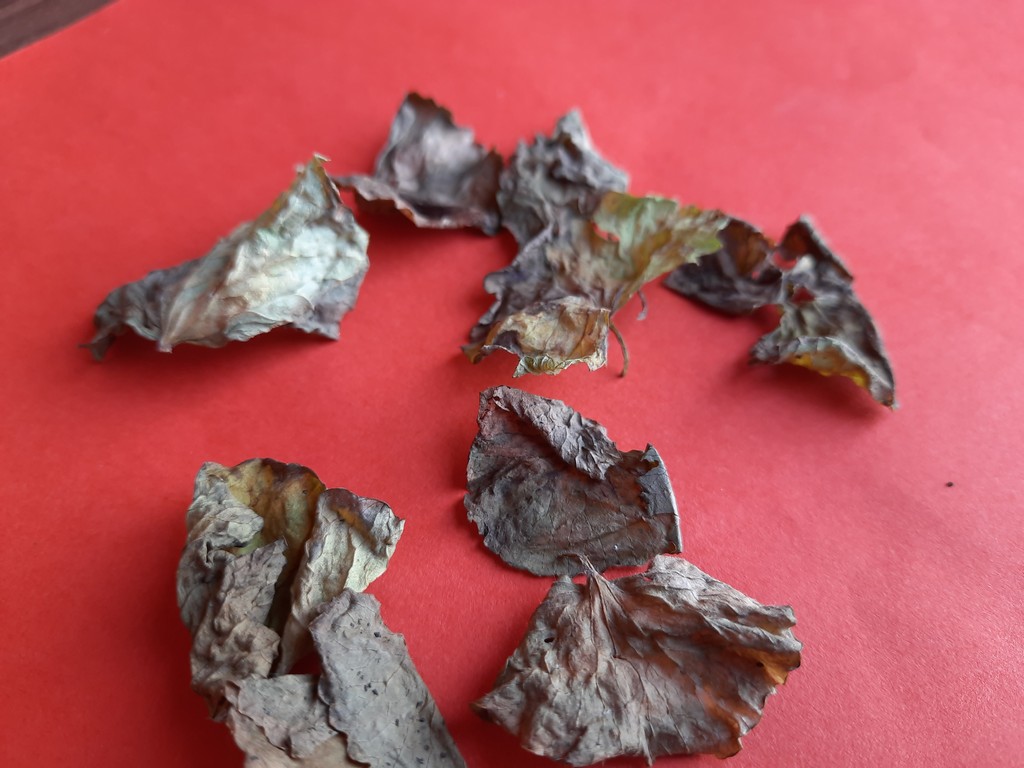
Label: Dried